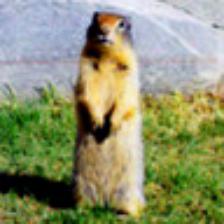
Label: NonHuman